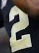
Number: 2